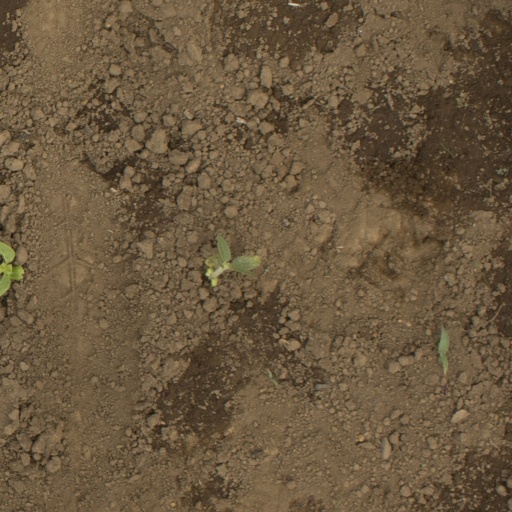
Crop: Jerusalem artichoke